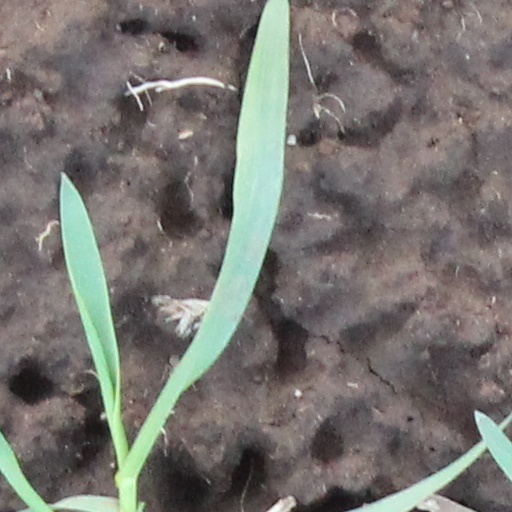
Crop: wheat